Koi ni Mudaguchi

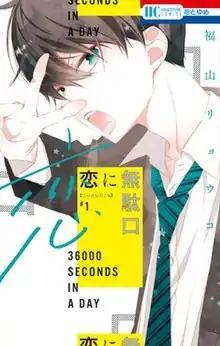
First volume cover

is a Japanese manga series written and illustrated by . It was serialized in Hakusensha's manga magazine "Hana to Yume" from September 2019 to July 2023, with its chapters collected into 12 volumes. A television drama adaptation aired from April to June 2022.